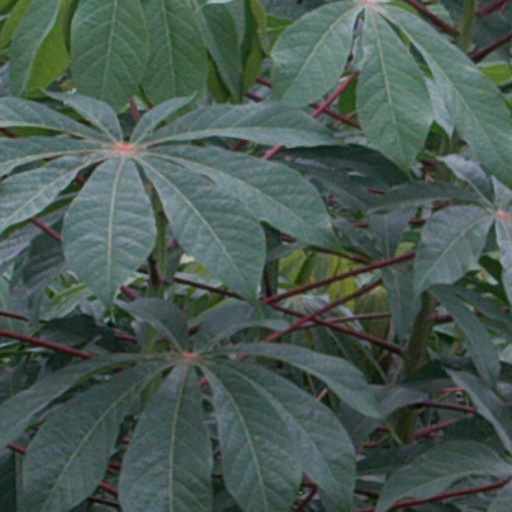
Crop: cassava